Gabi (elephant)

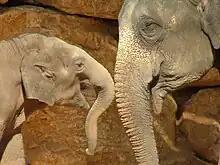
The year-old Gabi (left) with his mother Tamar in the elephant enclosure, January 2007.

The birth of Gabi was viewed by over 350,000 people in 108 countries via live web streaming on the zoo's website. The veterinarians halted the webcast at the 4-hour mark, fearing complications from labor. After consulting with two overseas veterinarians and a gynecologist in Israel, the zoo's head veterinarian gave Tamar a calcium injection, massaged her body, and tied down her leg to speed up the birth. Two hours later, Gabi was born.